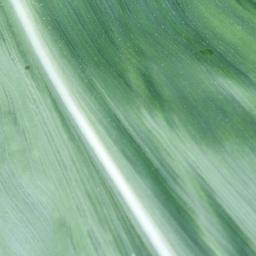
Label: Corn___healthy